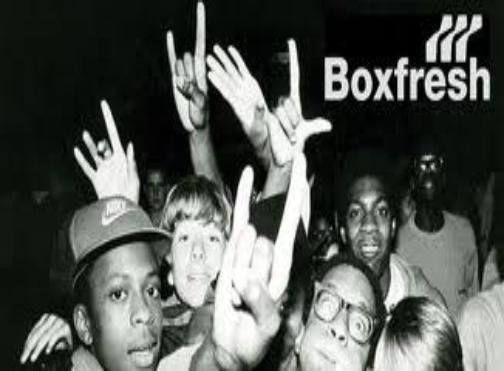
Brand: Boxfresh
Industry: Clothes